BC Žalgiris

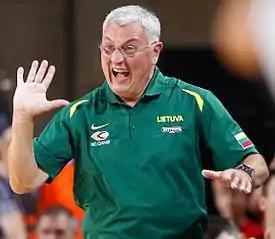
Jonas Kazlauskas, coach of the 1998–99 EuroLeague champions.

BC Žalgiris was formed in 1944. In 1944 they played against the Nazi German basketball team. The team was named ASK from 1945 to 1947, after which it was named SKIF from 1947 to 1949. Beginning in 1950, the team was renamed Žalgiris. The team quickly rose to prominence, winning the Soviet Union's top-tier USSR Premier Basketball League twice, in 1947 and 1951, as well as multiple domestic Lithuanian championships. In the following years, the team won two silver medals in the USSR league in 1949 and 1952, and four bronze medals from 1953 to 1956. Žalgiris also won the USSR Basketball Cup in 1953. The team at the time was led by Stepas Butautas, Vytautas Kulakauskas, Justinas Lagunavičius, Kazimieras Petkevičius, and later, by Stasys Stonkus and Algirdas Lauritėnas. In the 1960s, the team's play declined, and many new young players joined the team, such as Modestas Paulauskas, Romualdas Venzbergas, Henrikas Giedraitis, Algirdas Linkevičius and Sergejus Jovaiša.